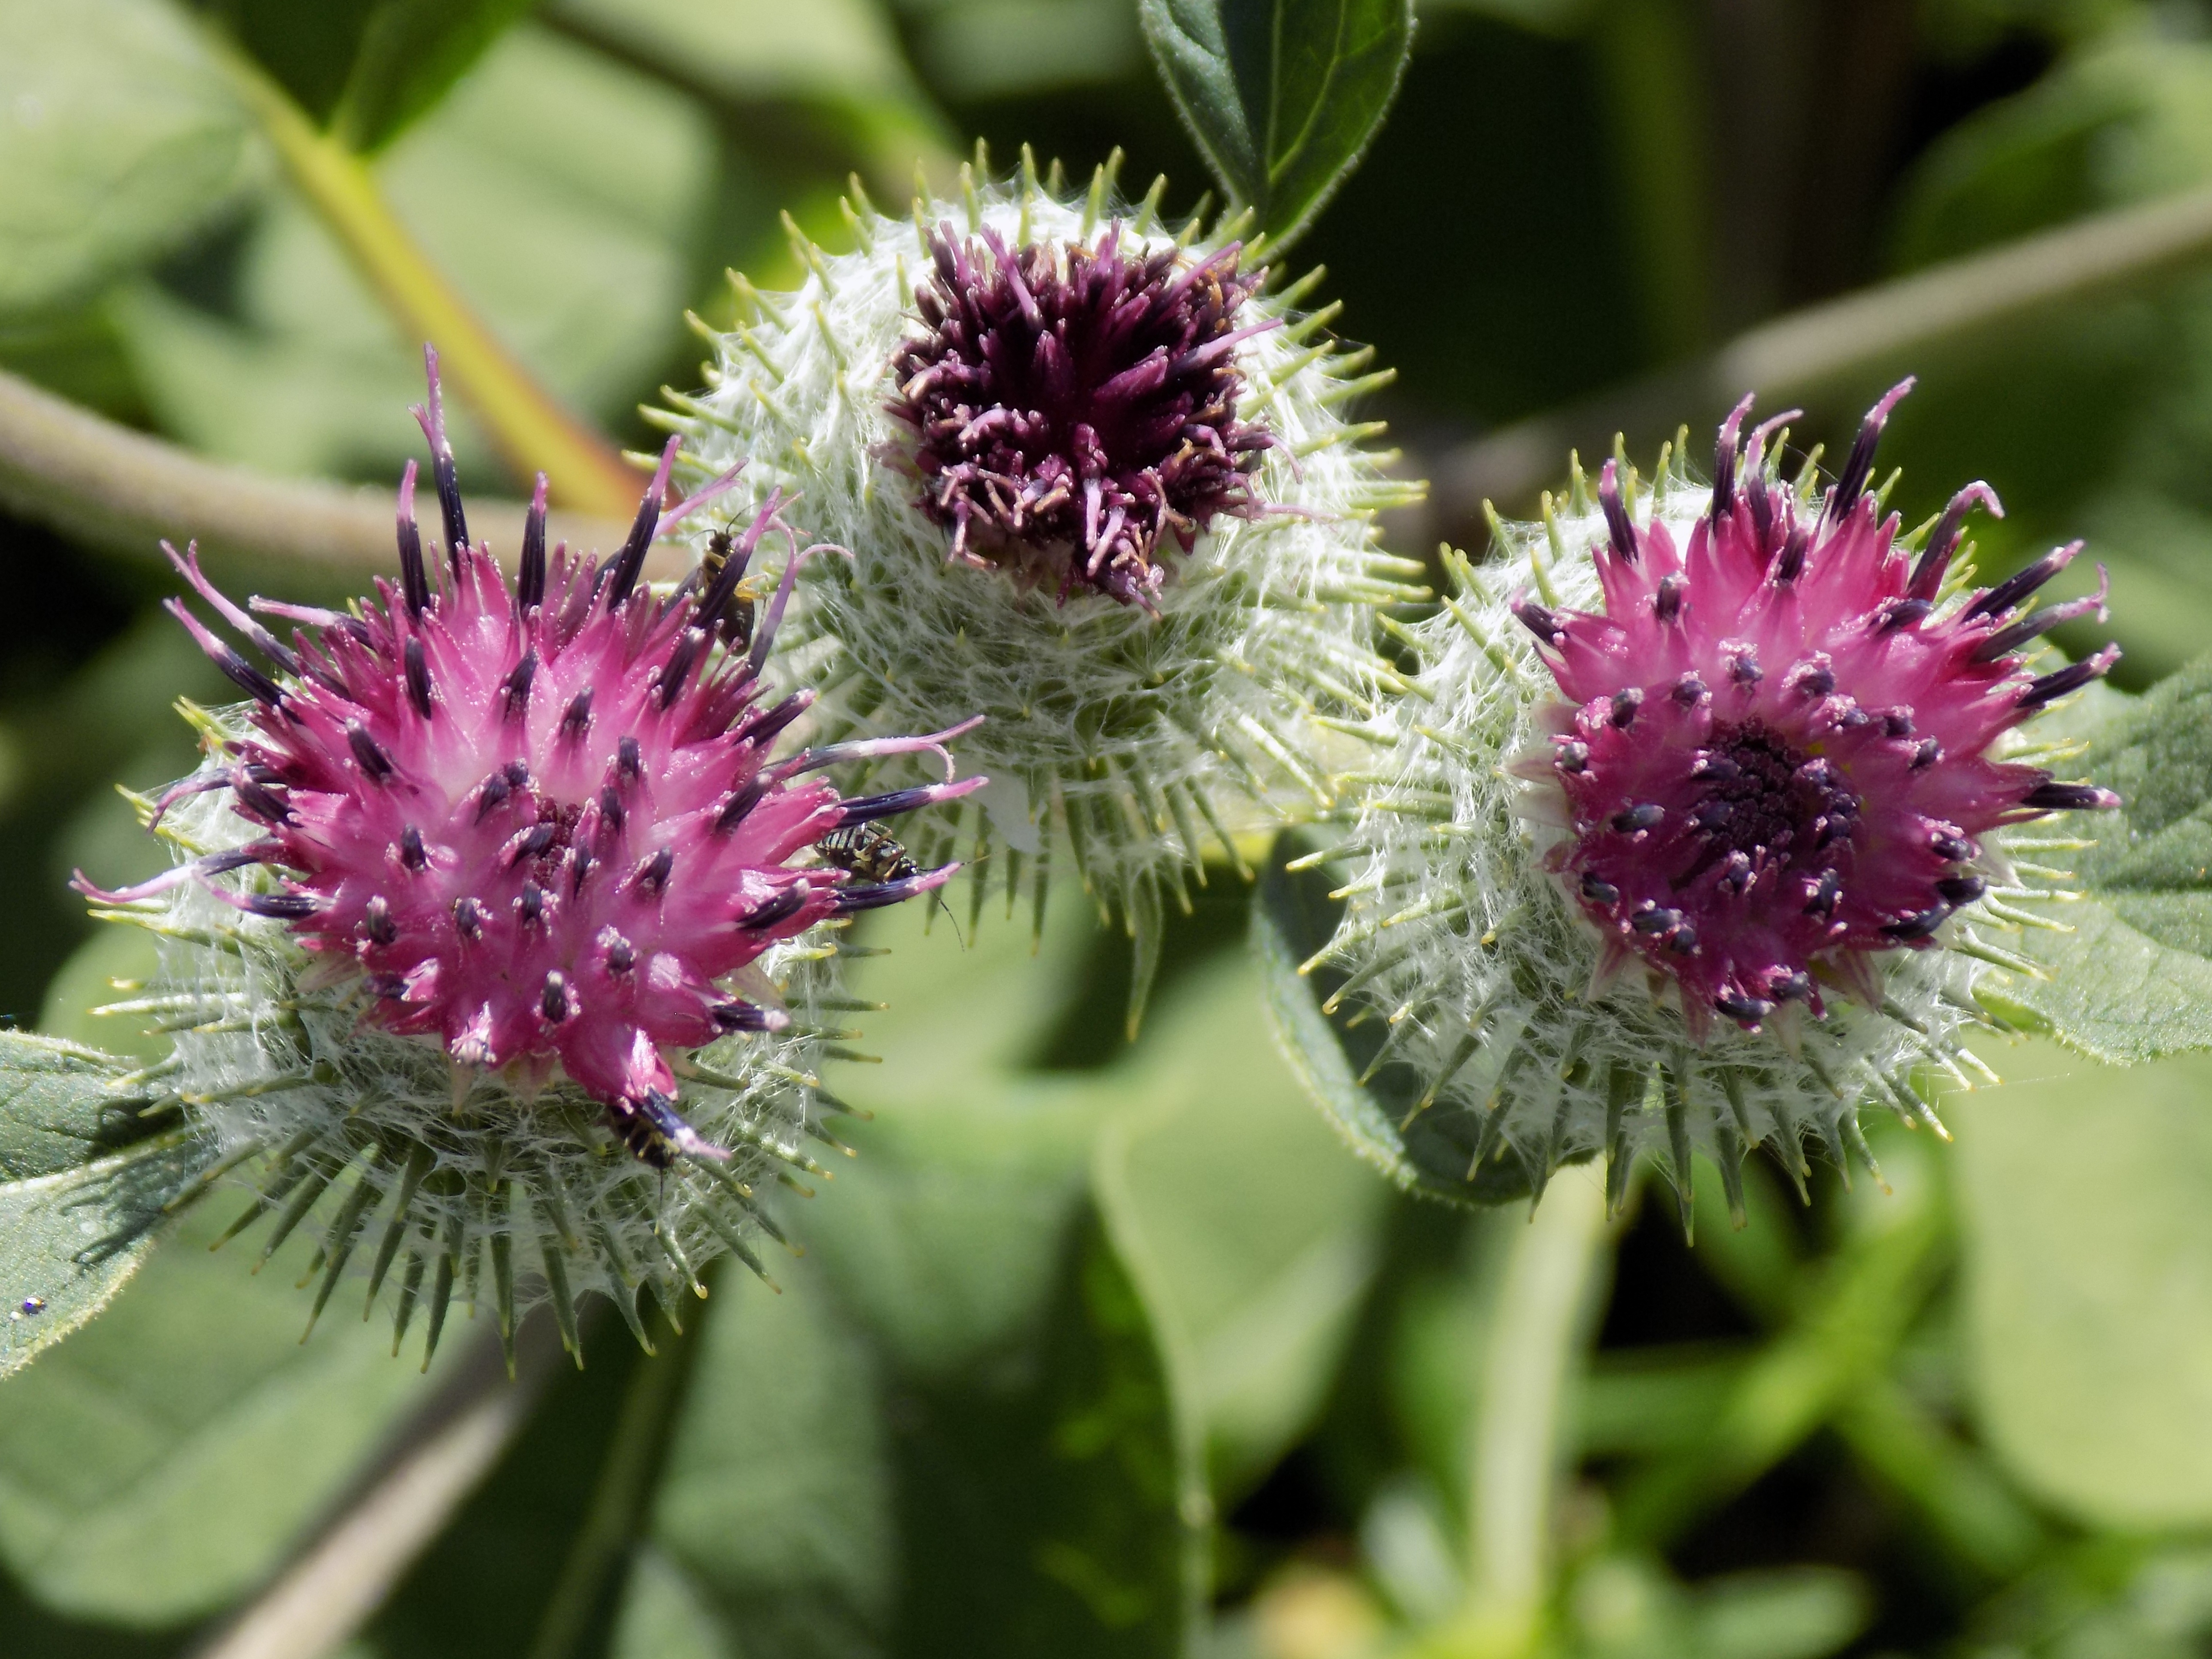
nature, plant, flower, purple, petal, produce, botany, flora, wildflower, close up, thistle, spur, macro photography, flowering plant, daisy family, thistle flower, silybum, land plant, thorns spines and prickles